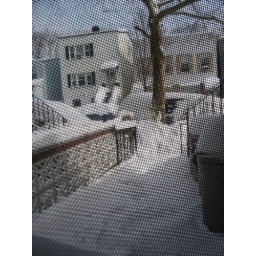
Took this shot through my screen window in February during my first big winter snowstorm in 9 years.